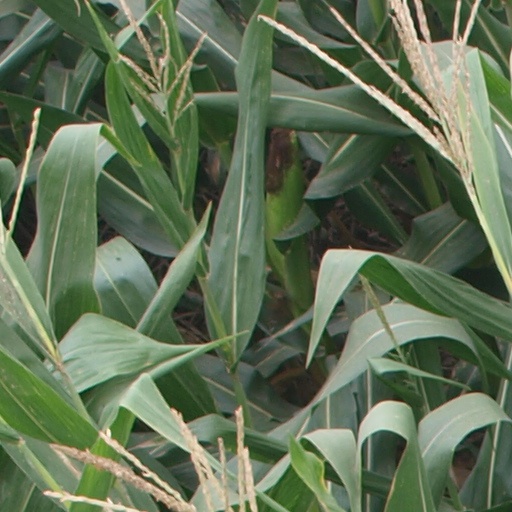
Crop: maize; corn